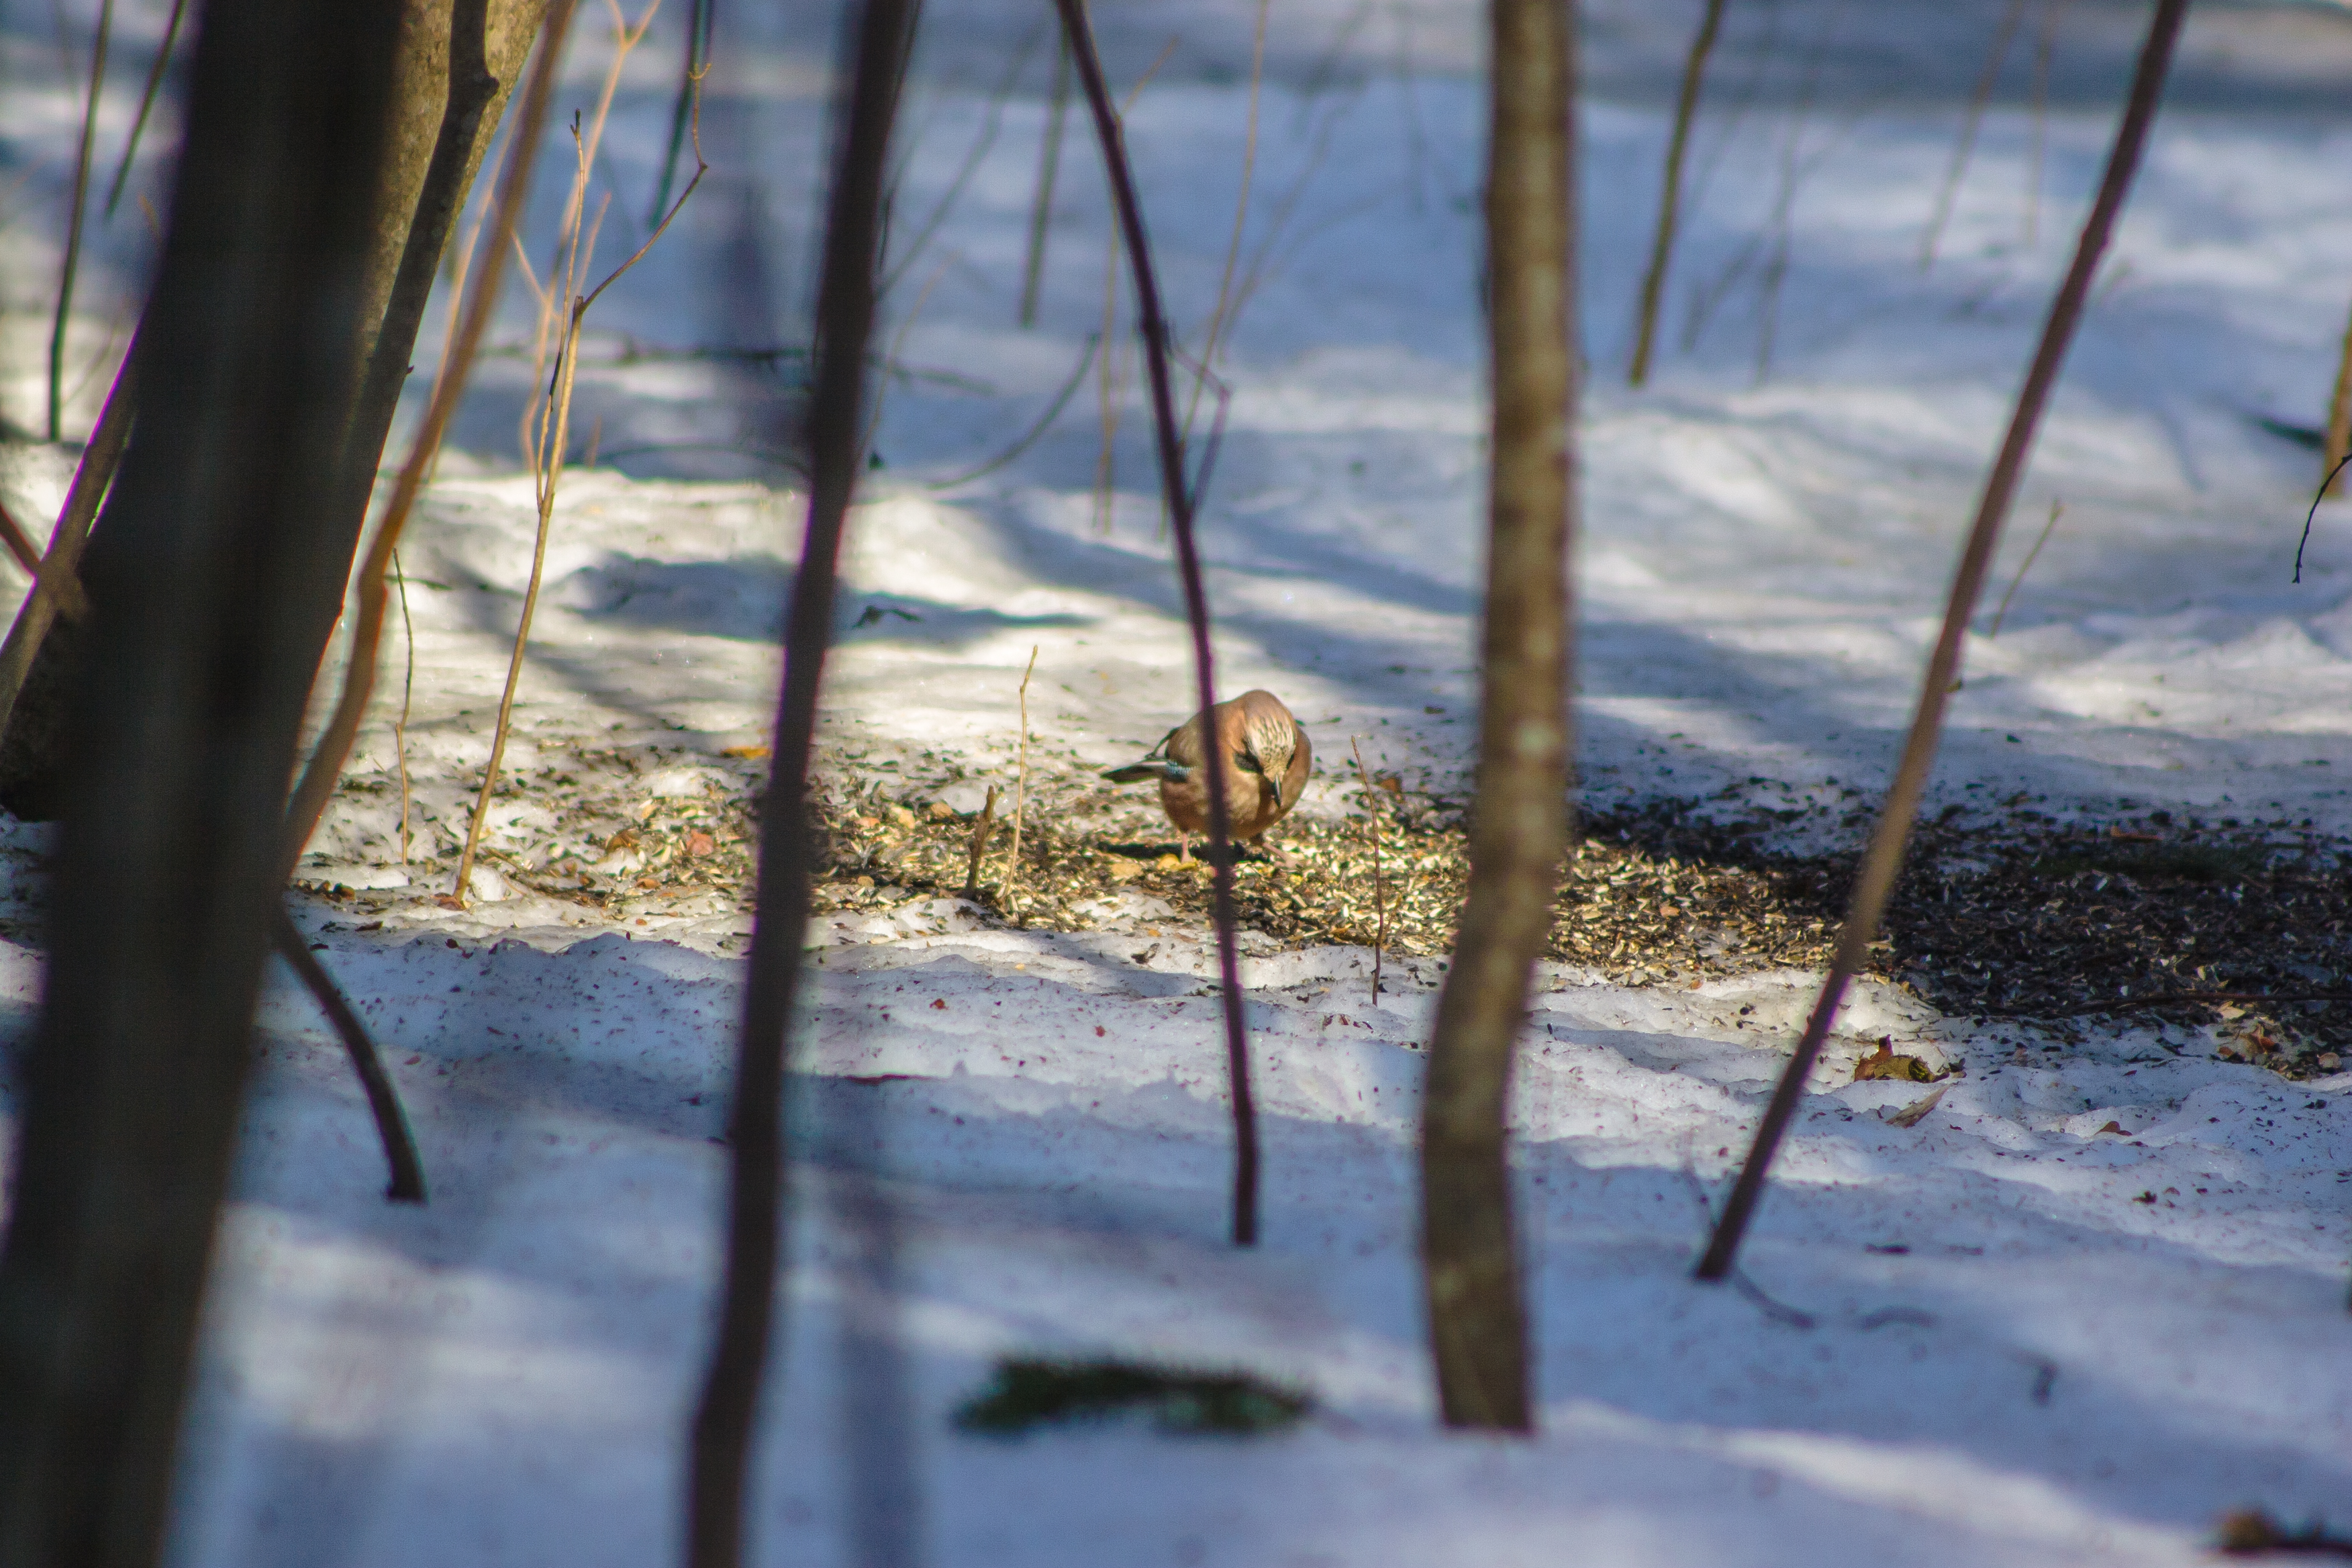
images, plant, wood, sky, branch, snow, twig, sunlight, tire, automotive tire, trunk, grass, Tints and shades, squirrel, tree, landscape, tail, snout, freezing, terrestrial animal, winter, electric blue, reptile, natural landscape, shadow, evening, automotive wheel system, reflection, forest, metal, plant stem, wildlife, spoke, Northern hardwood forest, frost, beak, rim, rock